Nagoya Kanko Hotel

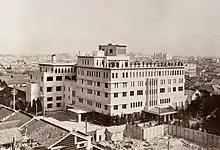
The hotel in the 1930's

In 1928, the hotel was proposed by Itō Jirozaemon, the president of the Rotary Club of Nagoya, and the Nagoya Chamber of Commerce and Industry and other investors started the hotel construction plan and opened on December 16, 1936. The original building had five floors above ground with a basement floor, and a total of 70 rooms. Jirozaemon was also the owner of the Itō "zaibatsu" company that owned Itō Bank (now MUFG Bank) with Matsuzakaya at its core.